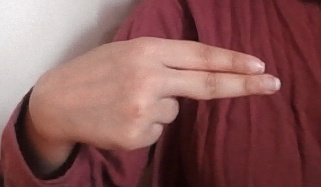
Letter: ain